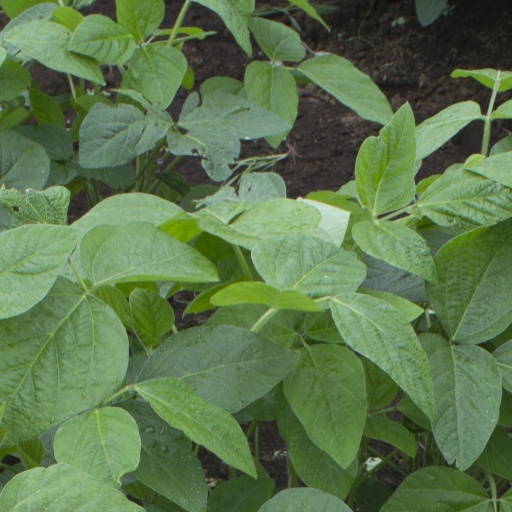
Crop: soybean